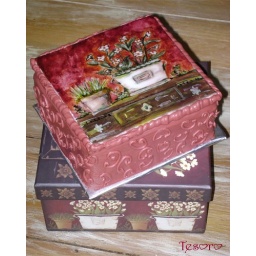
daisy cake in a box